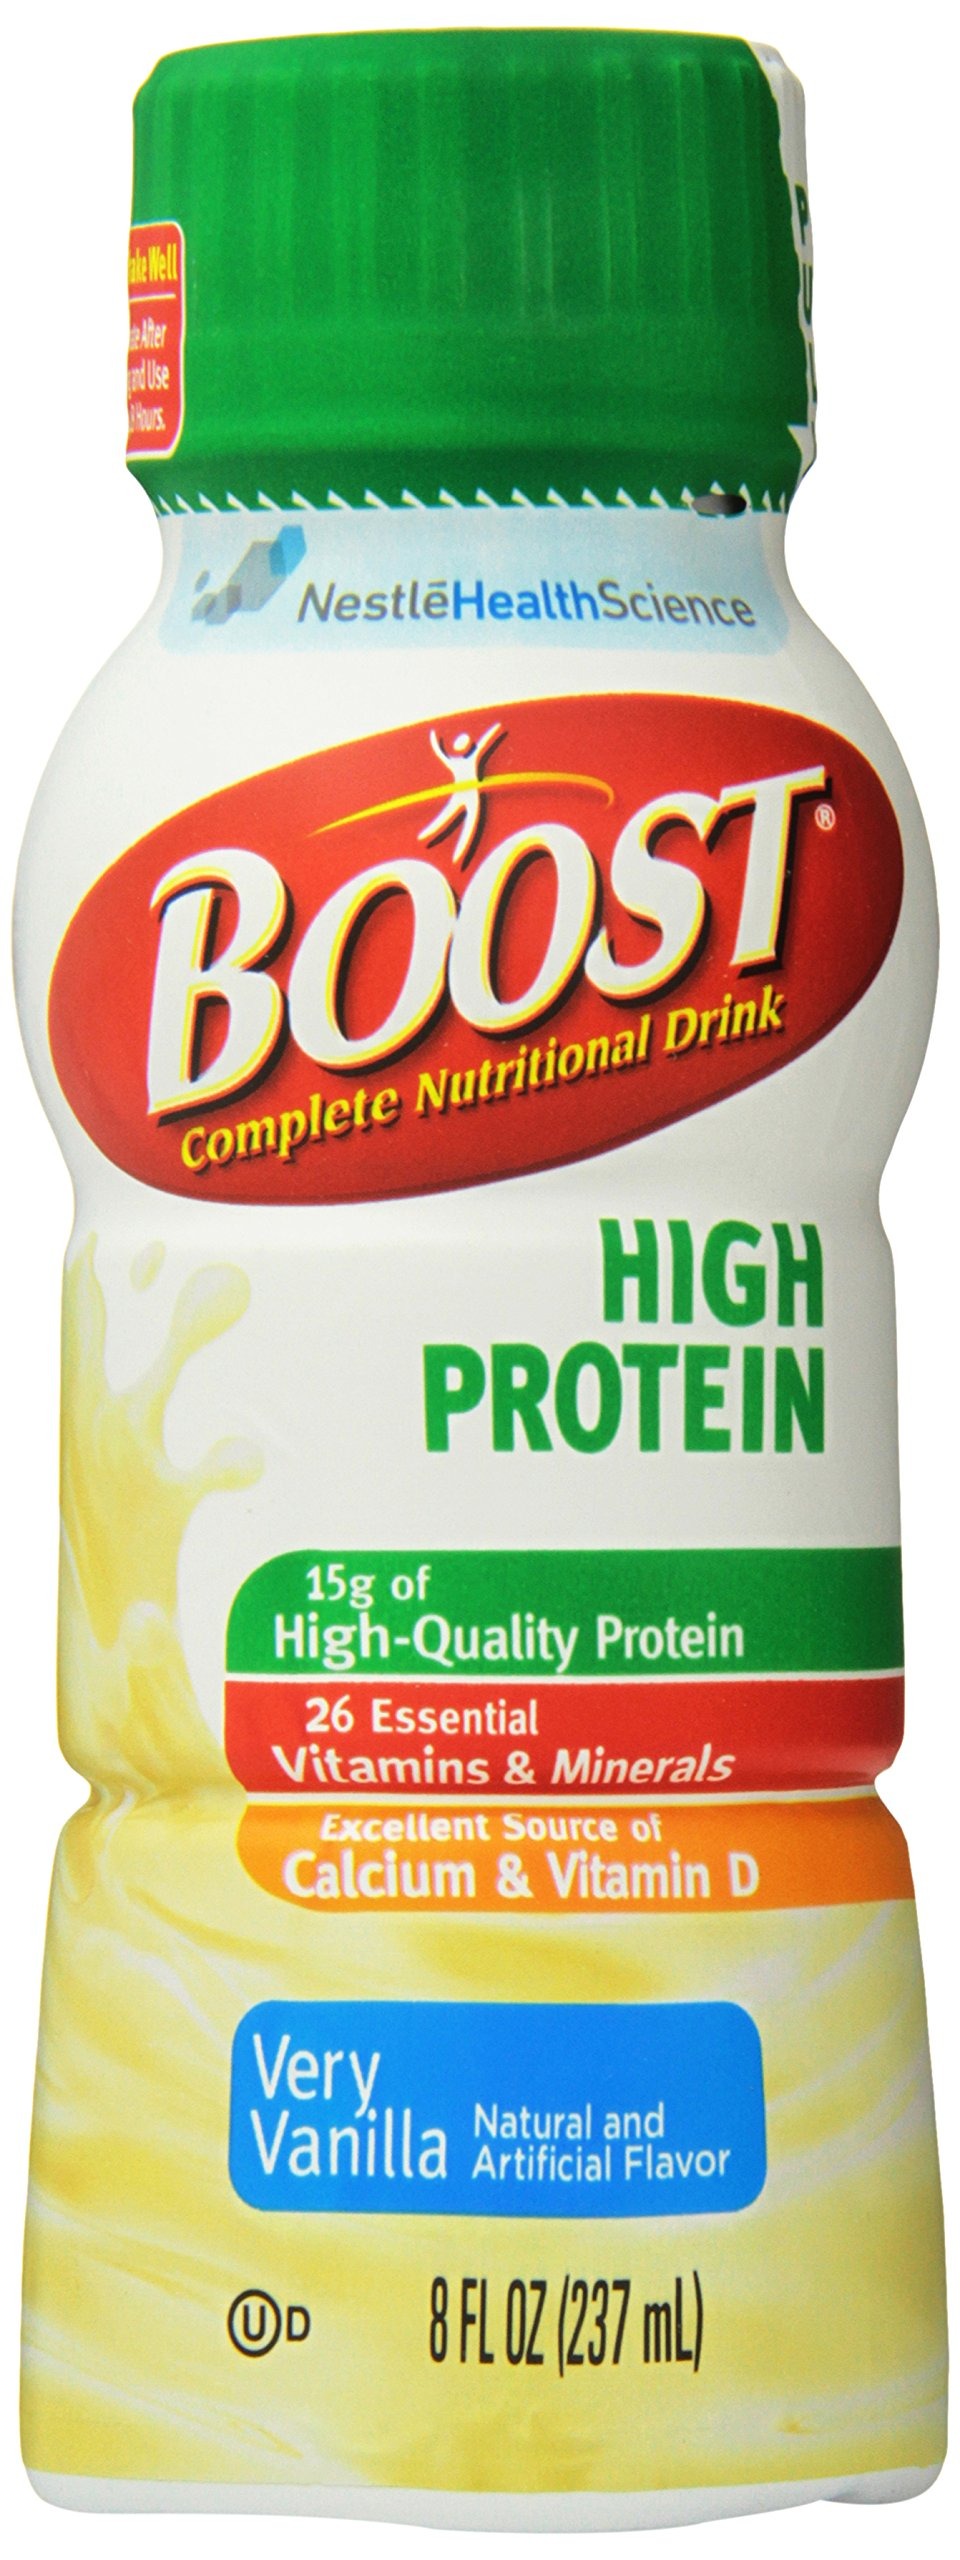
Item Name: Boost High Protein Complete Nutritional Drink, Very Vanilla, 8 fl. oz., 24 Count
Bullet Point 1: Excellent source of calcium and vitamin D
Bullet Point 2: 26 essential vitamins and minerals
Bullet Point 3: 15g of high quality protein
Bullet Point 4: Gluten free
Bullet Point 5: Lactose Free
Value: 192.0
Unit: Fl Oz

Price: 38.59